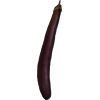
Label: eggplant_long